Bird visual acuity rendering: 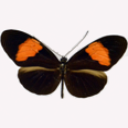
Butterfly visual acuity rendering: 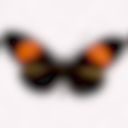
Species: erato
Subspecies: hydara
Sex: male
View: dorsal
Hybrid status: subspecies synonym
Locality: Cumana VEN SU
Coordinates: 10.467, -64.167